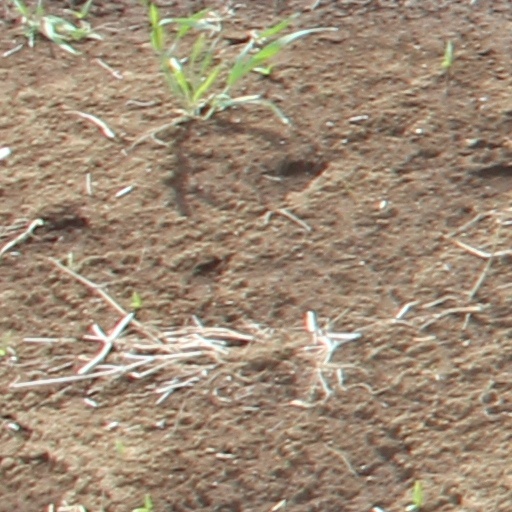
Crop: wheat